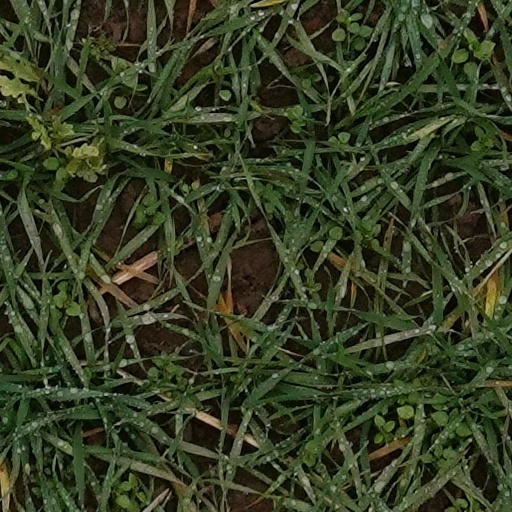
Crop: wheat